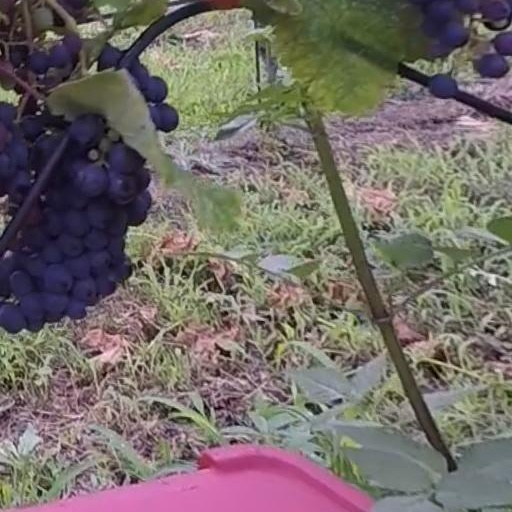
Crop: grape